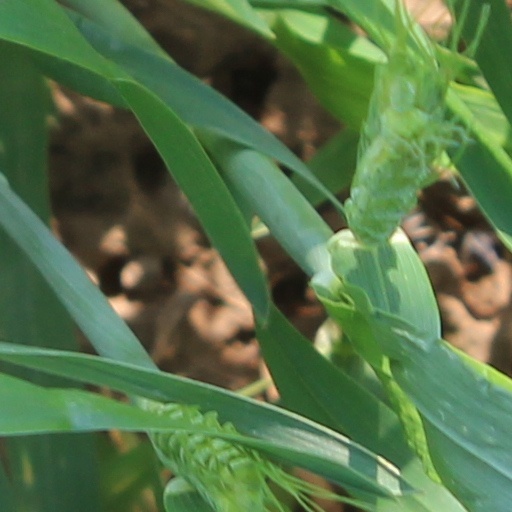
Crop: wheat